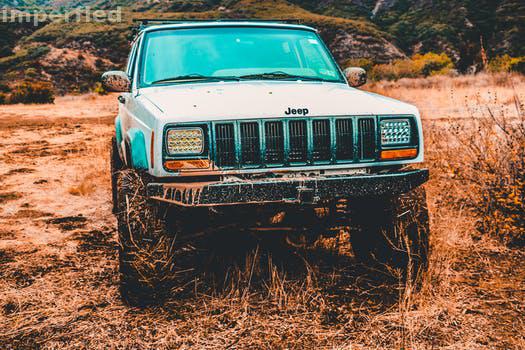
Label: Watermark